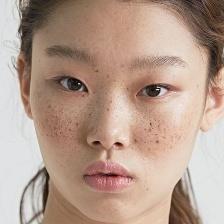
Label: faces